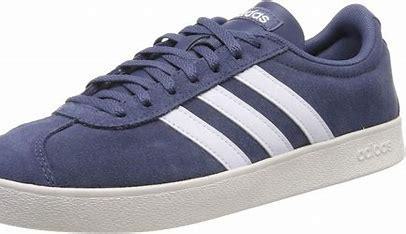
Brand: Adidas
Model: VL Court 2